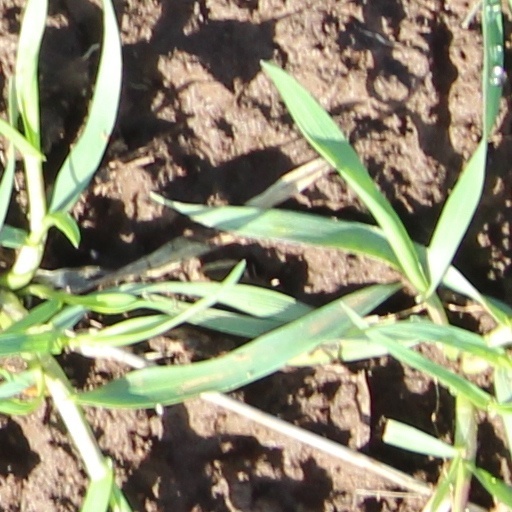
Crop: wheat